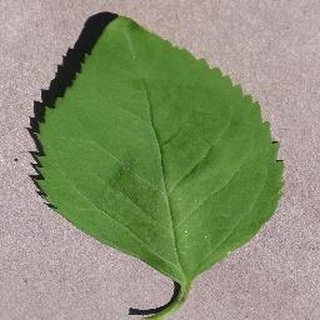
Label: healthy_cherry